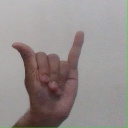
अक्षर: य